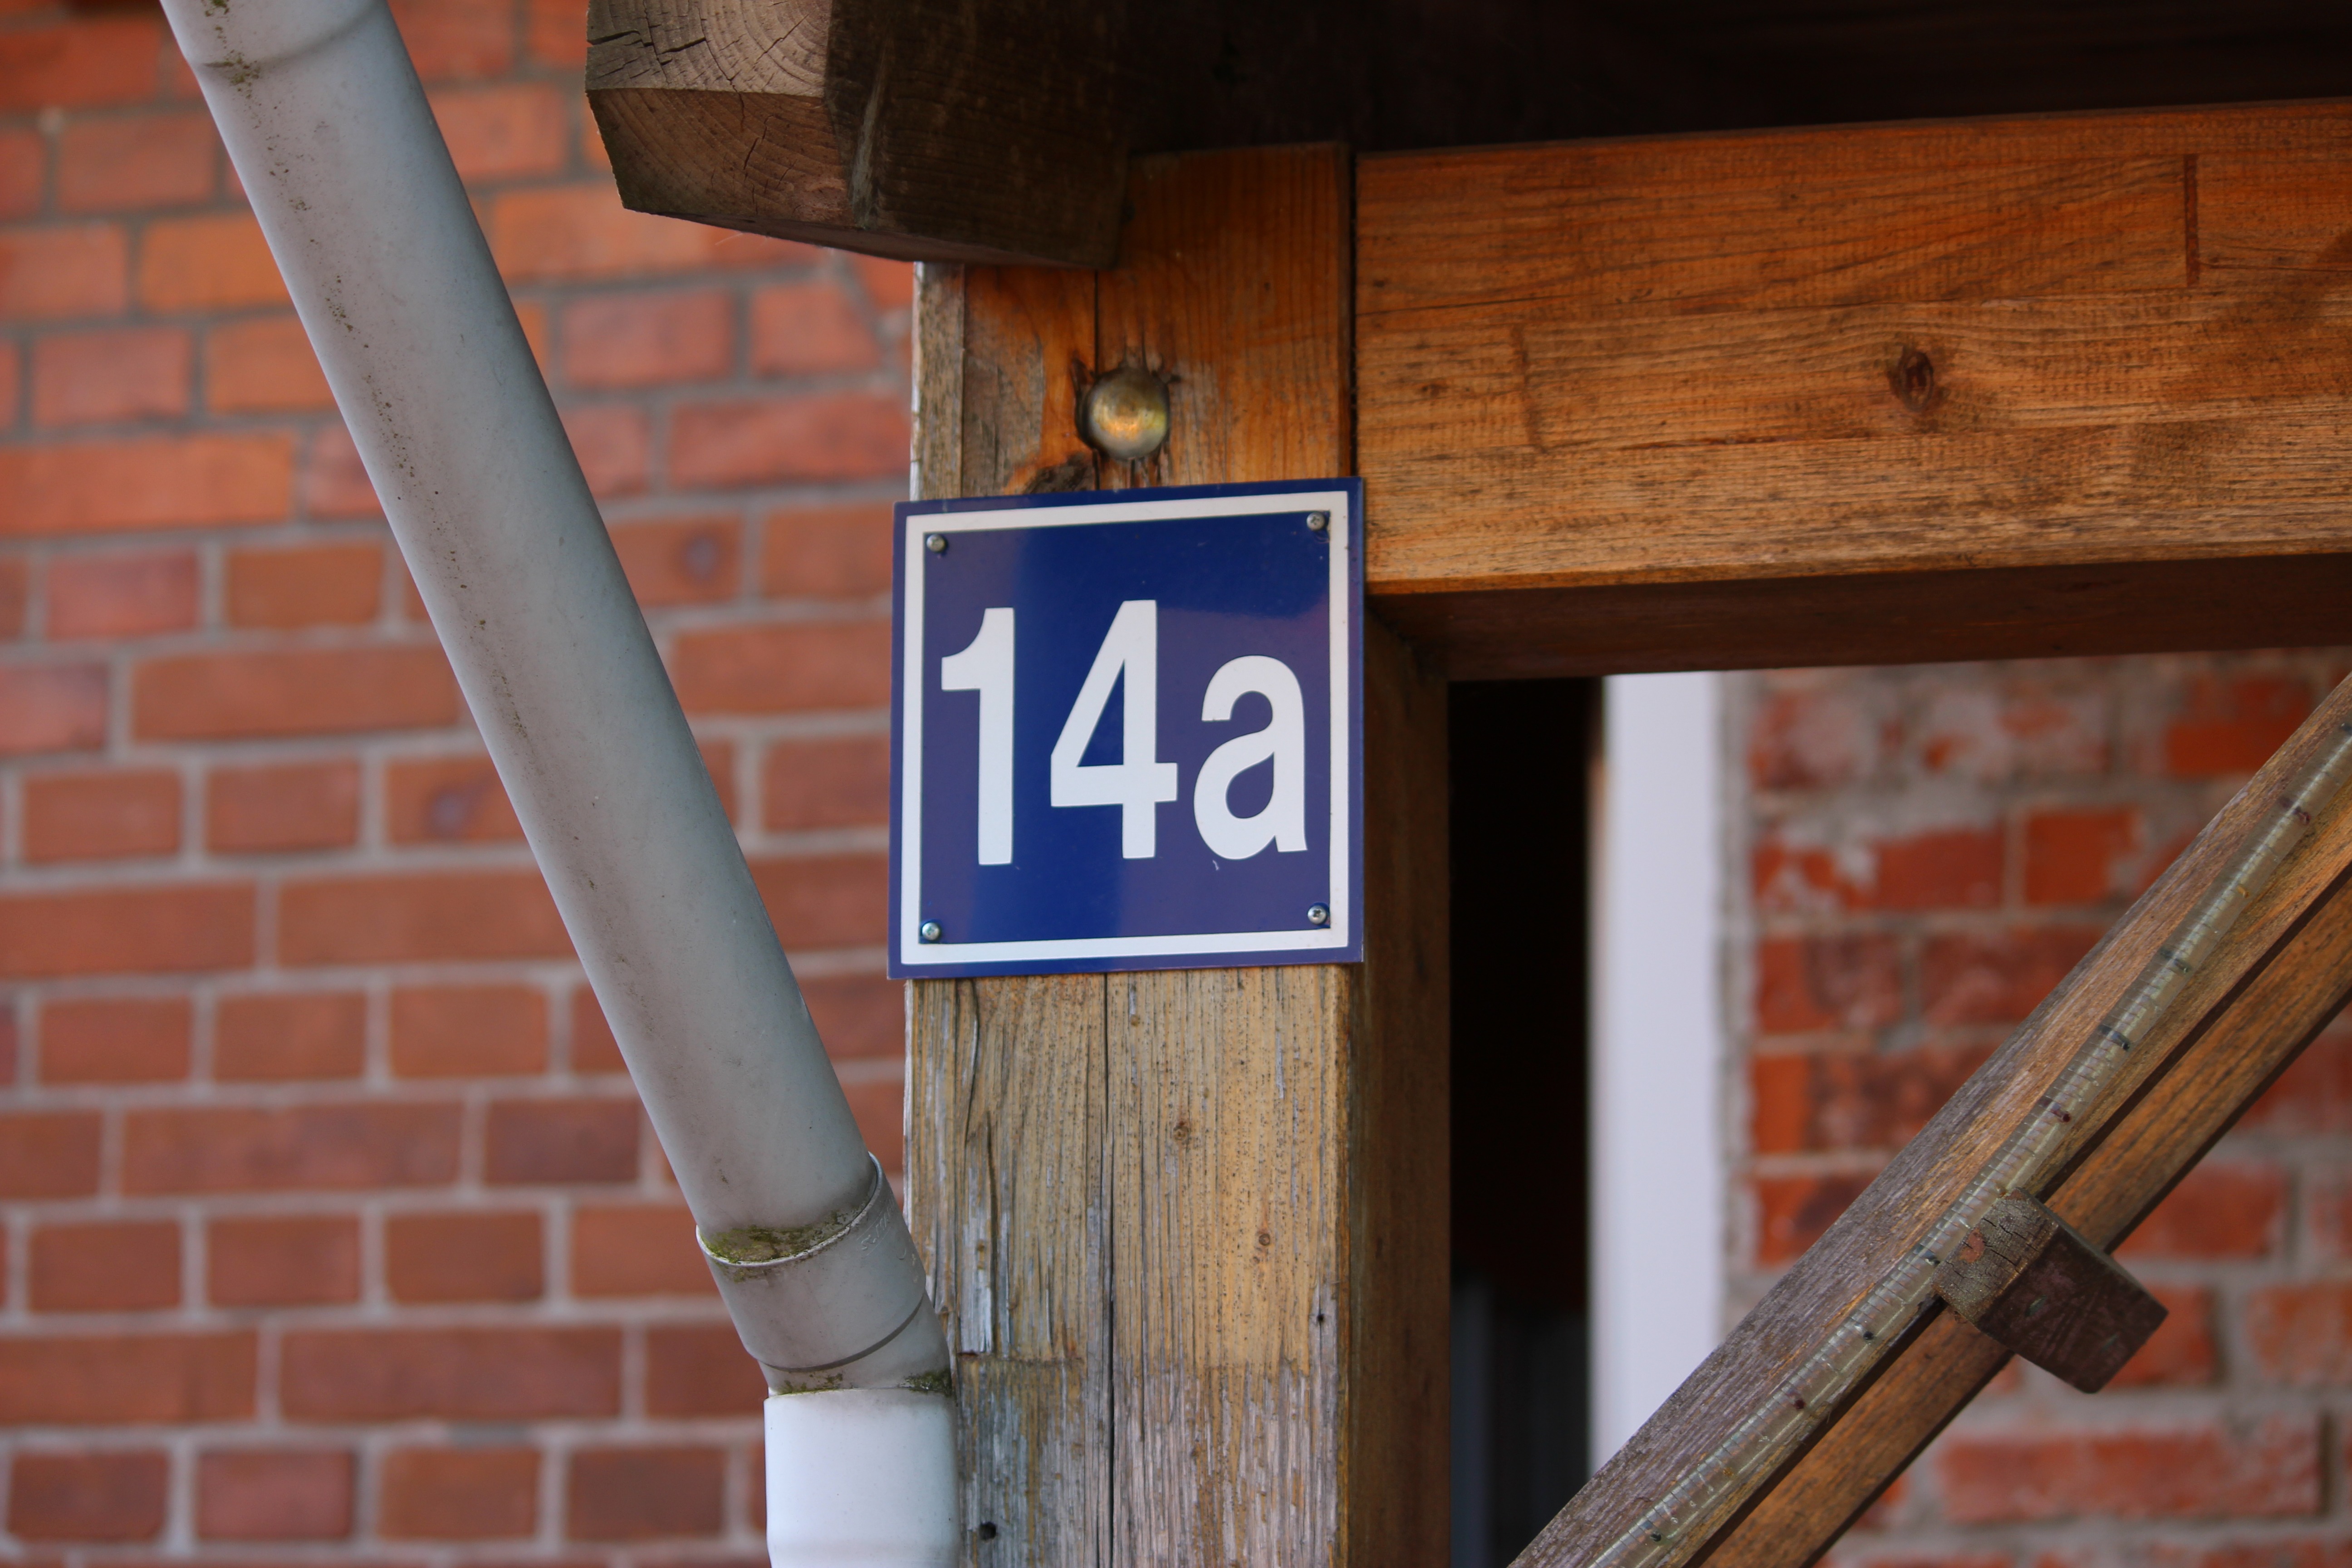
wood, number, building, home, wall, sign, color, metal, blue, lighting, house entrance, digit, house number